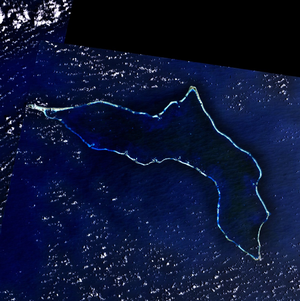
Kwajalein
Kwajalein atollen set fra luften.
Kwajalein atoll er en ø, som er en del af Ralik-kæden i Stillehavet. Den der ligger på positionen +8,44N +167,43E, er en del af republikken Marshalløerne.